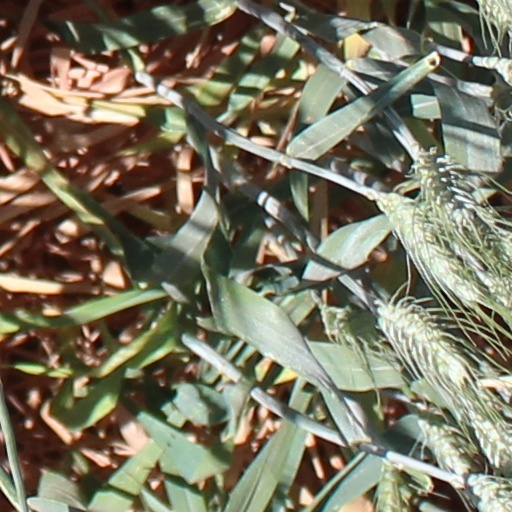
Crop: wheat